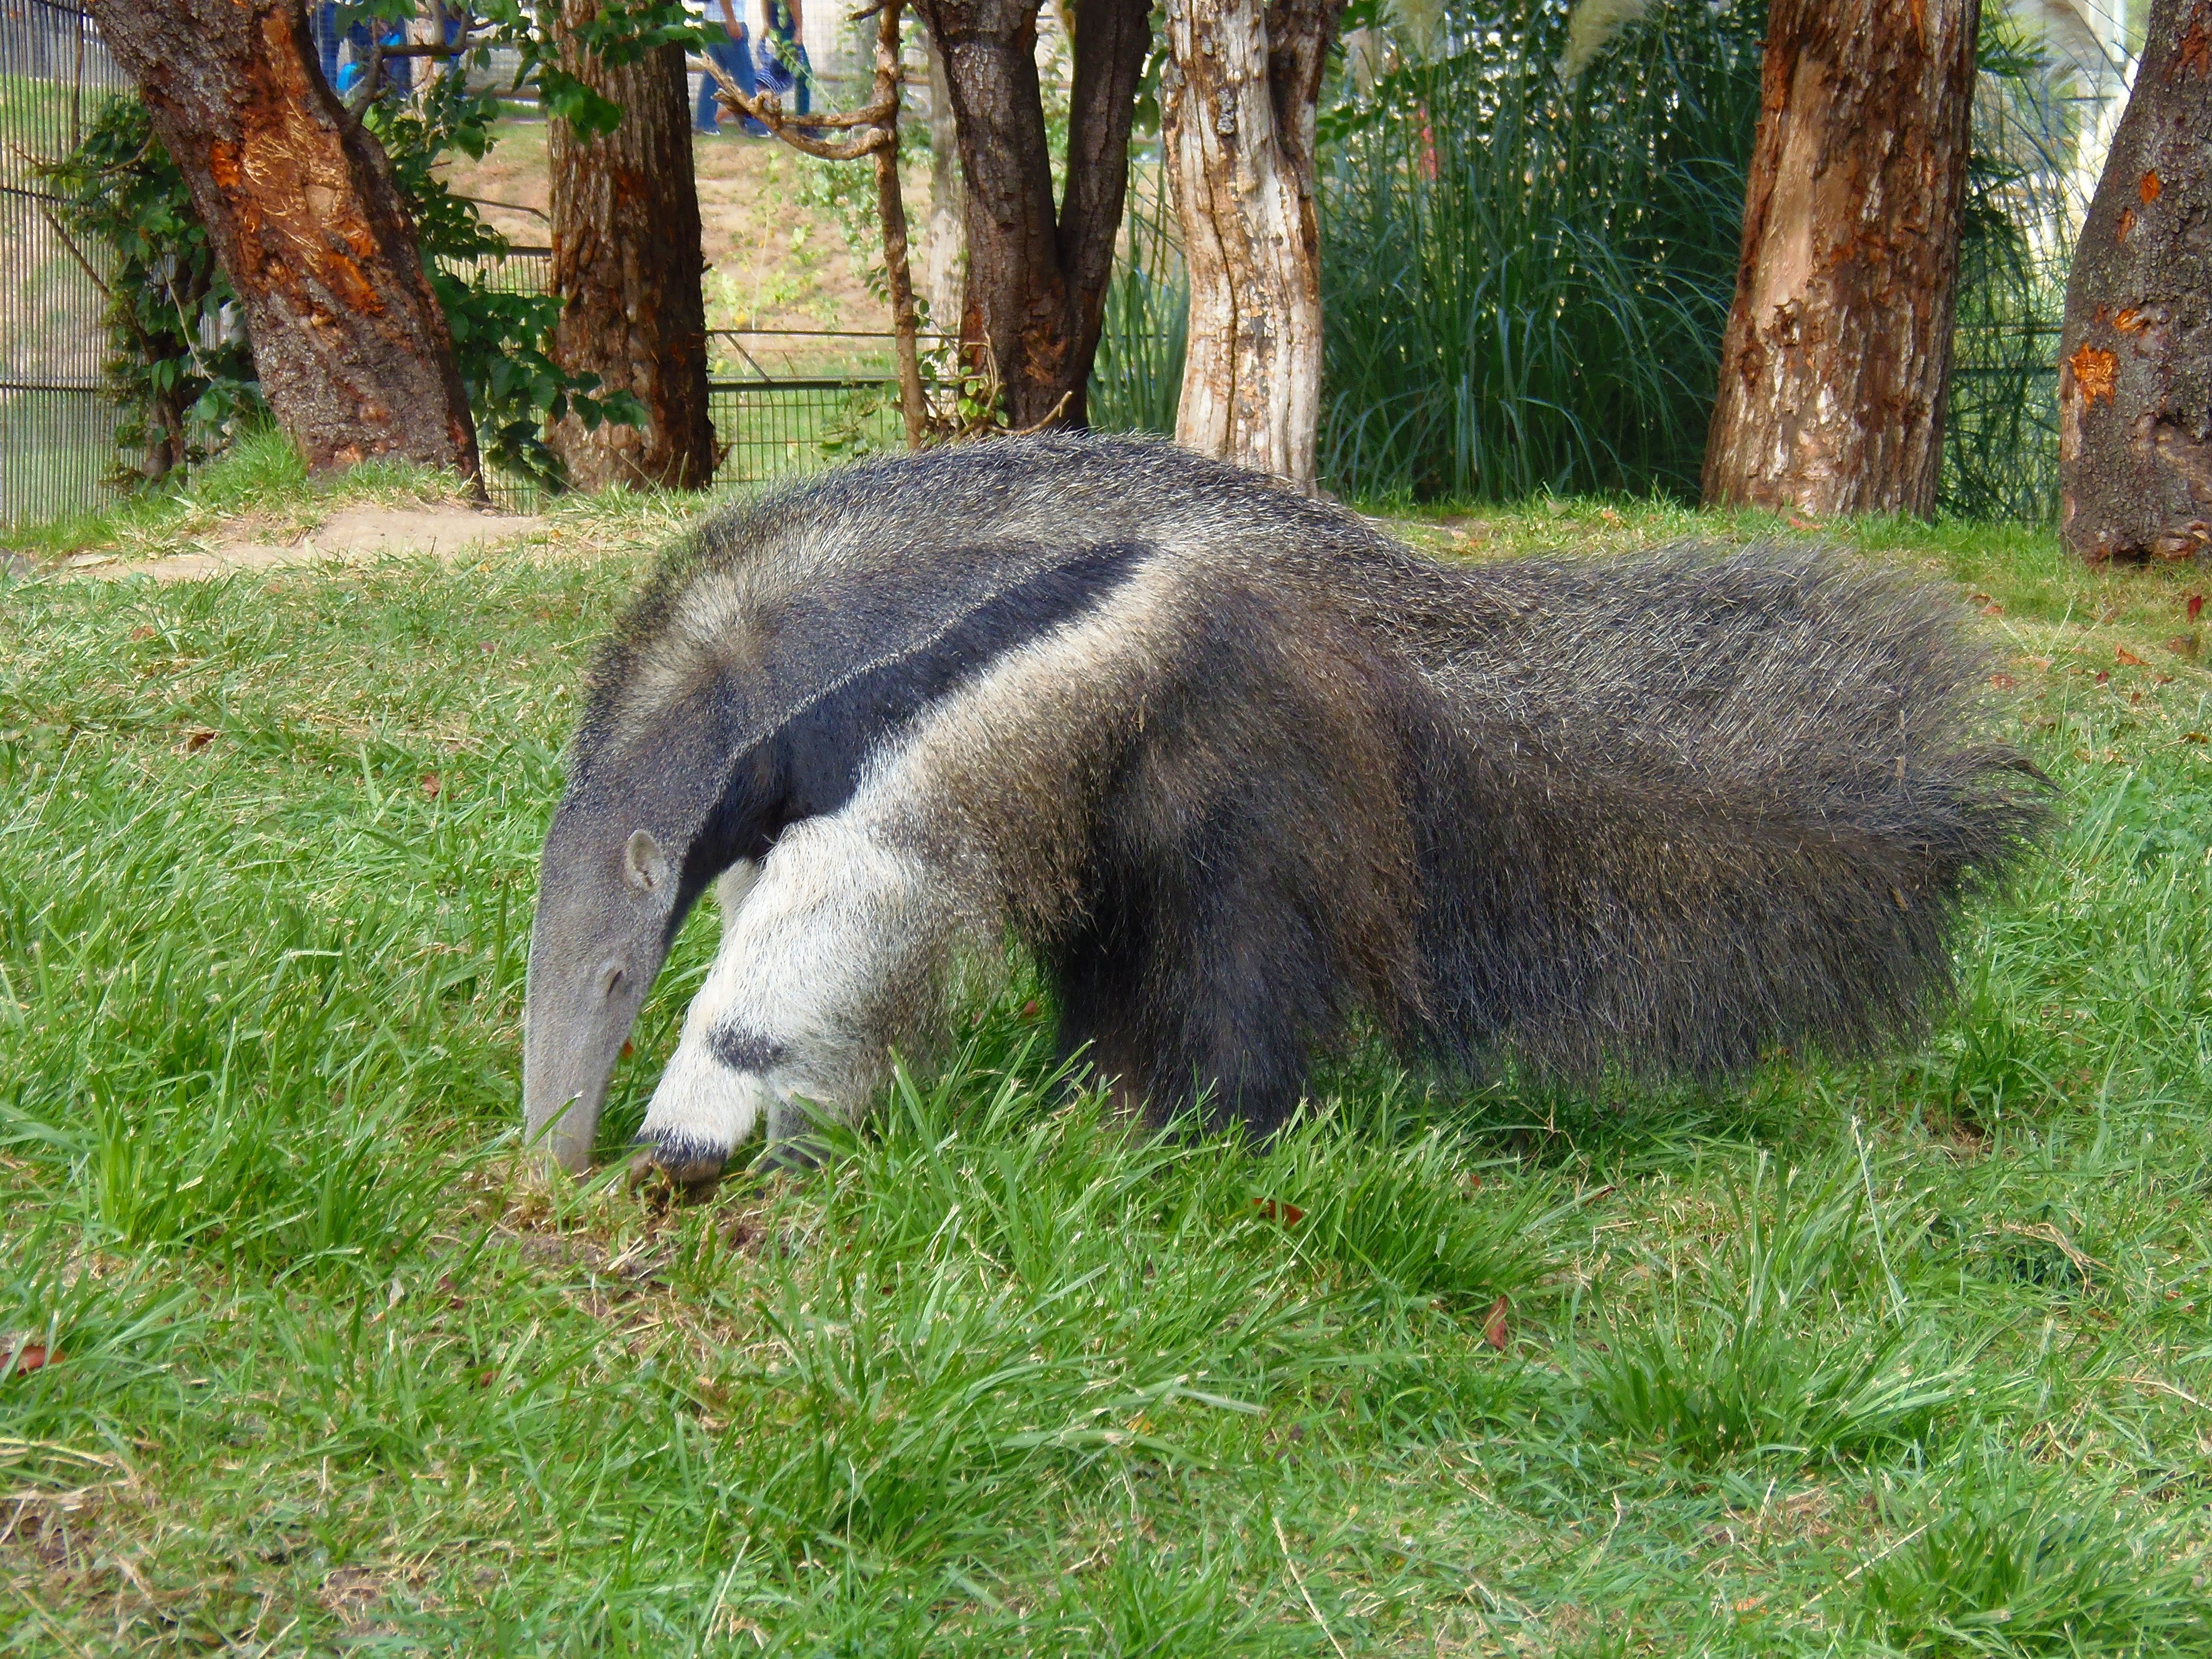
field, animal, bear, wildlife, zoo, mammal, fauna, vertebrate, ants, anteater